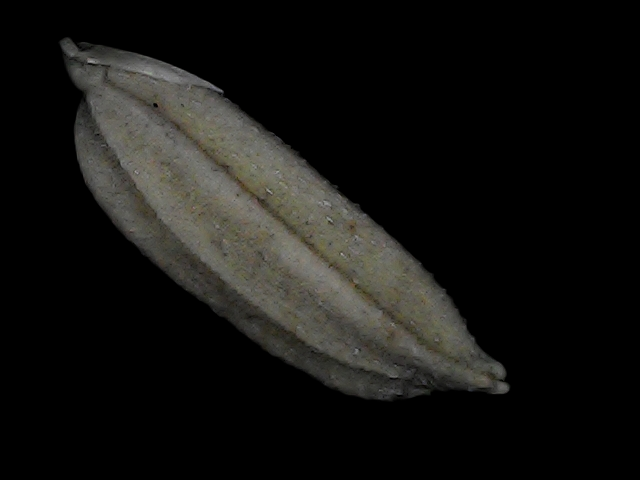
Rice variety: Bd72